Tavera

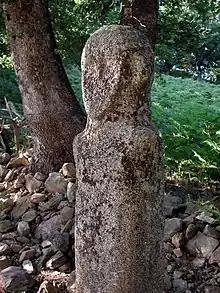
A statue-menhir in Tavera

Tavera is a commune in the Corse-du-Sud department of France on the island of Corsica.